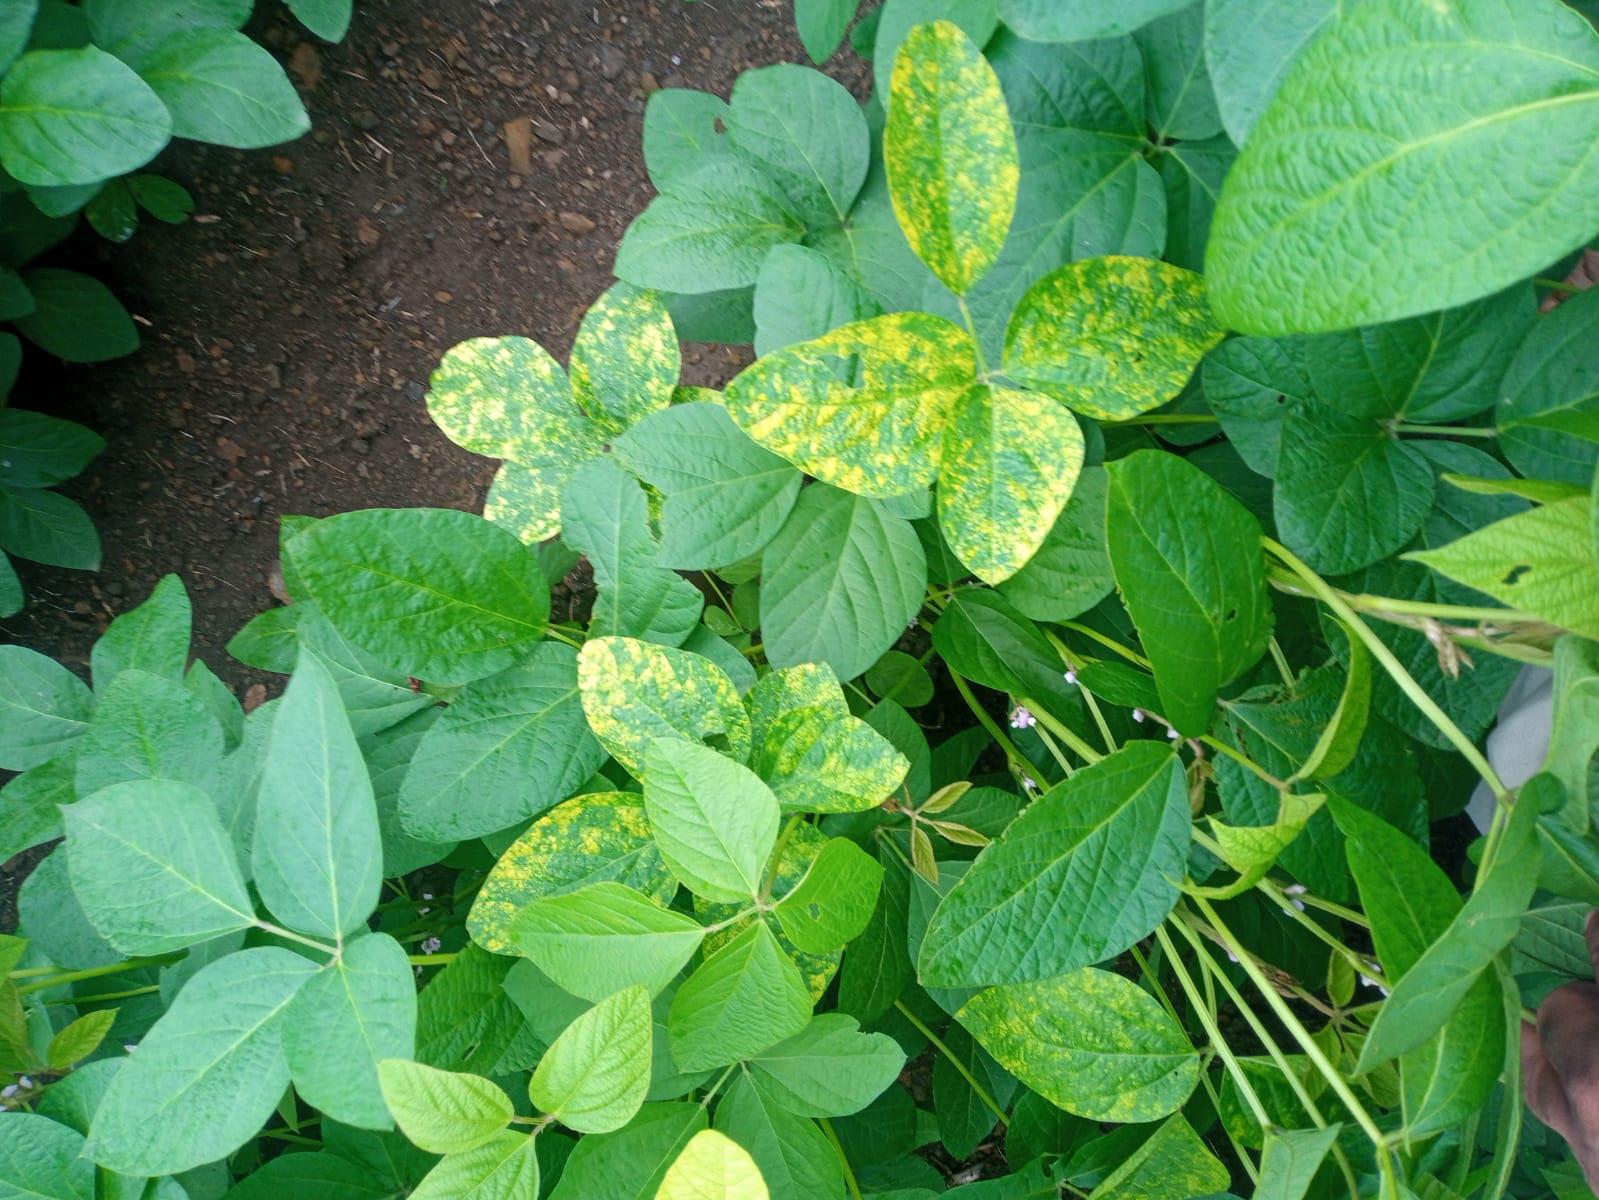
Plant: Soybean
Disease: soybean mosaic